Klaus Korhonen

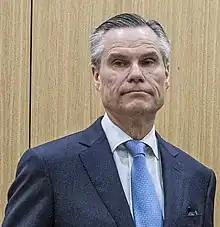
Korhonen in May 2022

He was Ambassador and Head of Mission of Finland to NATO 2019-2023 and, after Finland’s accession to the Alliance 4 April 2024, the first Finnish Permanent Representative to the Alliance.